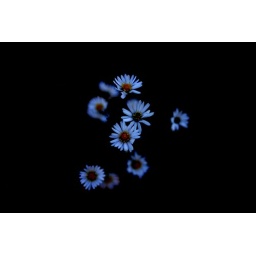
Here are some flowers against the black background, and the flowers were tinted blue. I liked it.